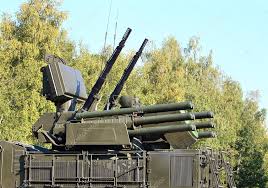
Label: Pantsir-S1